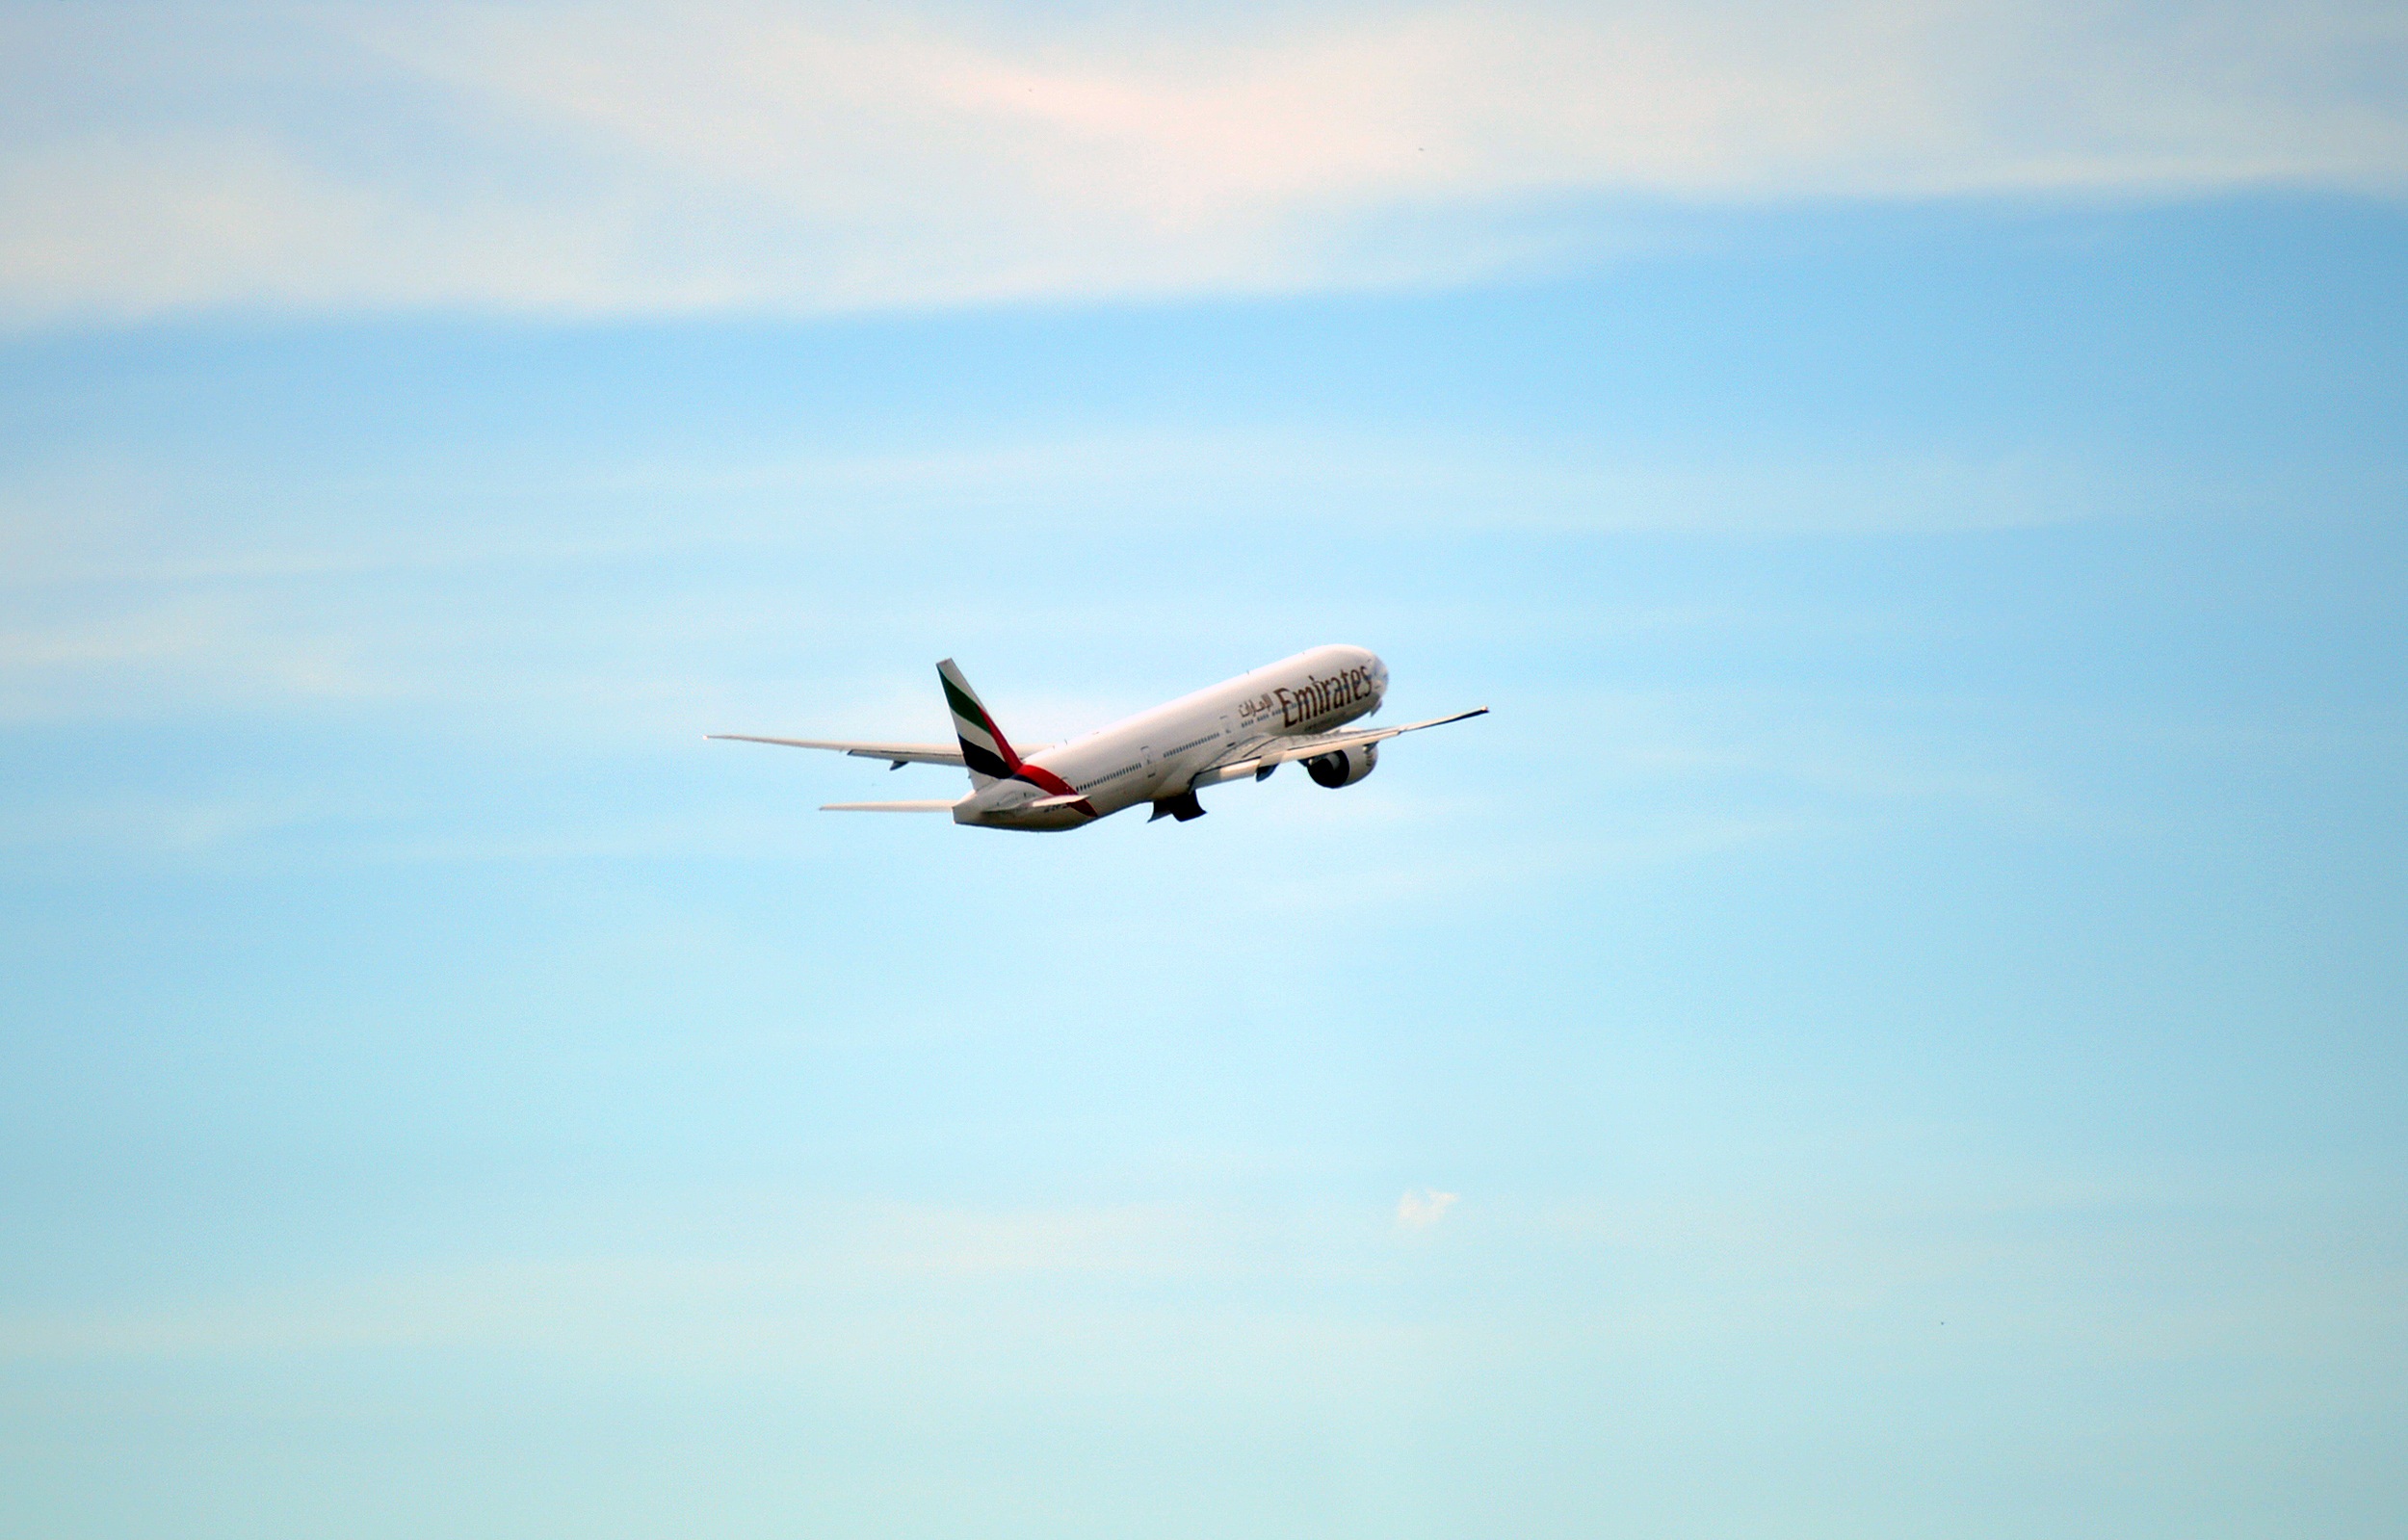
wing, sky, white, air, adventure, flying, fly, vacation, travel, airplane, plane, aircraft, jet, transportation, vehicle, journey, aviation, flight, dubai, blue, business, tourism, trip, modern, international, clouds, departure, aeroplane, airliner, commercial, big, uae, emirates, large, united, middle, east, take off, arab, jet aircraft, atmosphere of earth, narrow body aircraft